Andrew Searle Hart

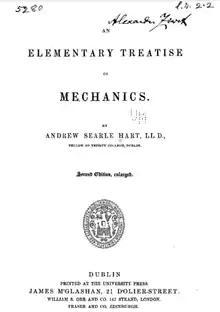

Hart also served as Professor of Real and Personal Property in King's Inns, Dublin.